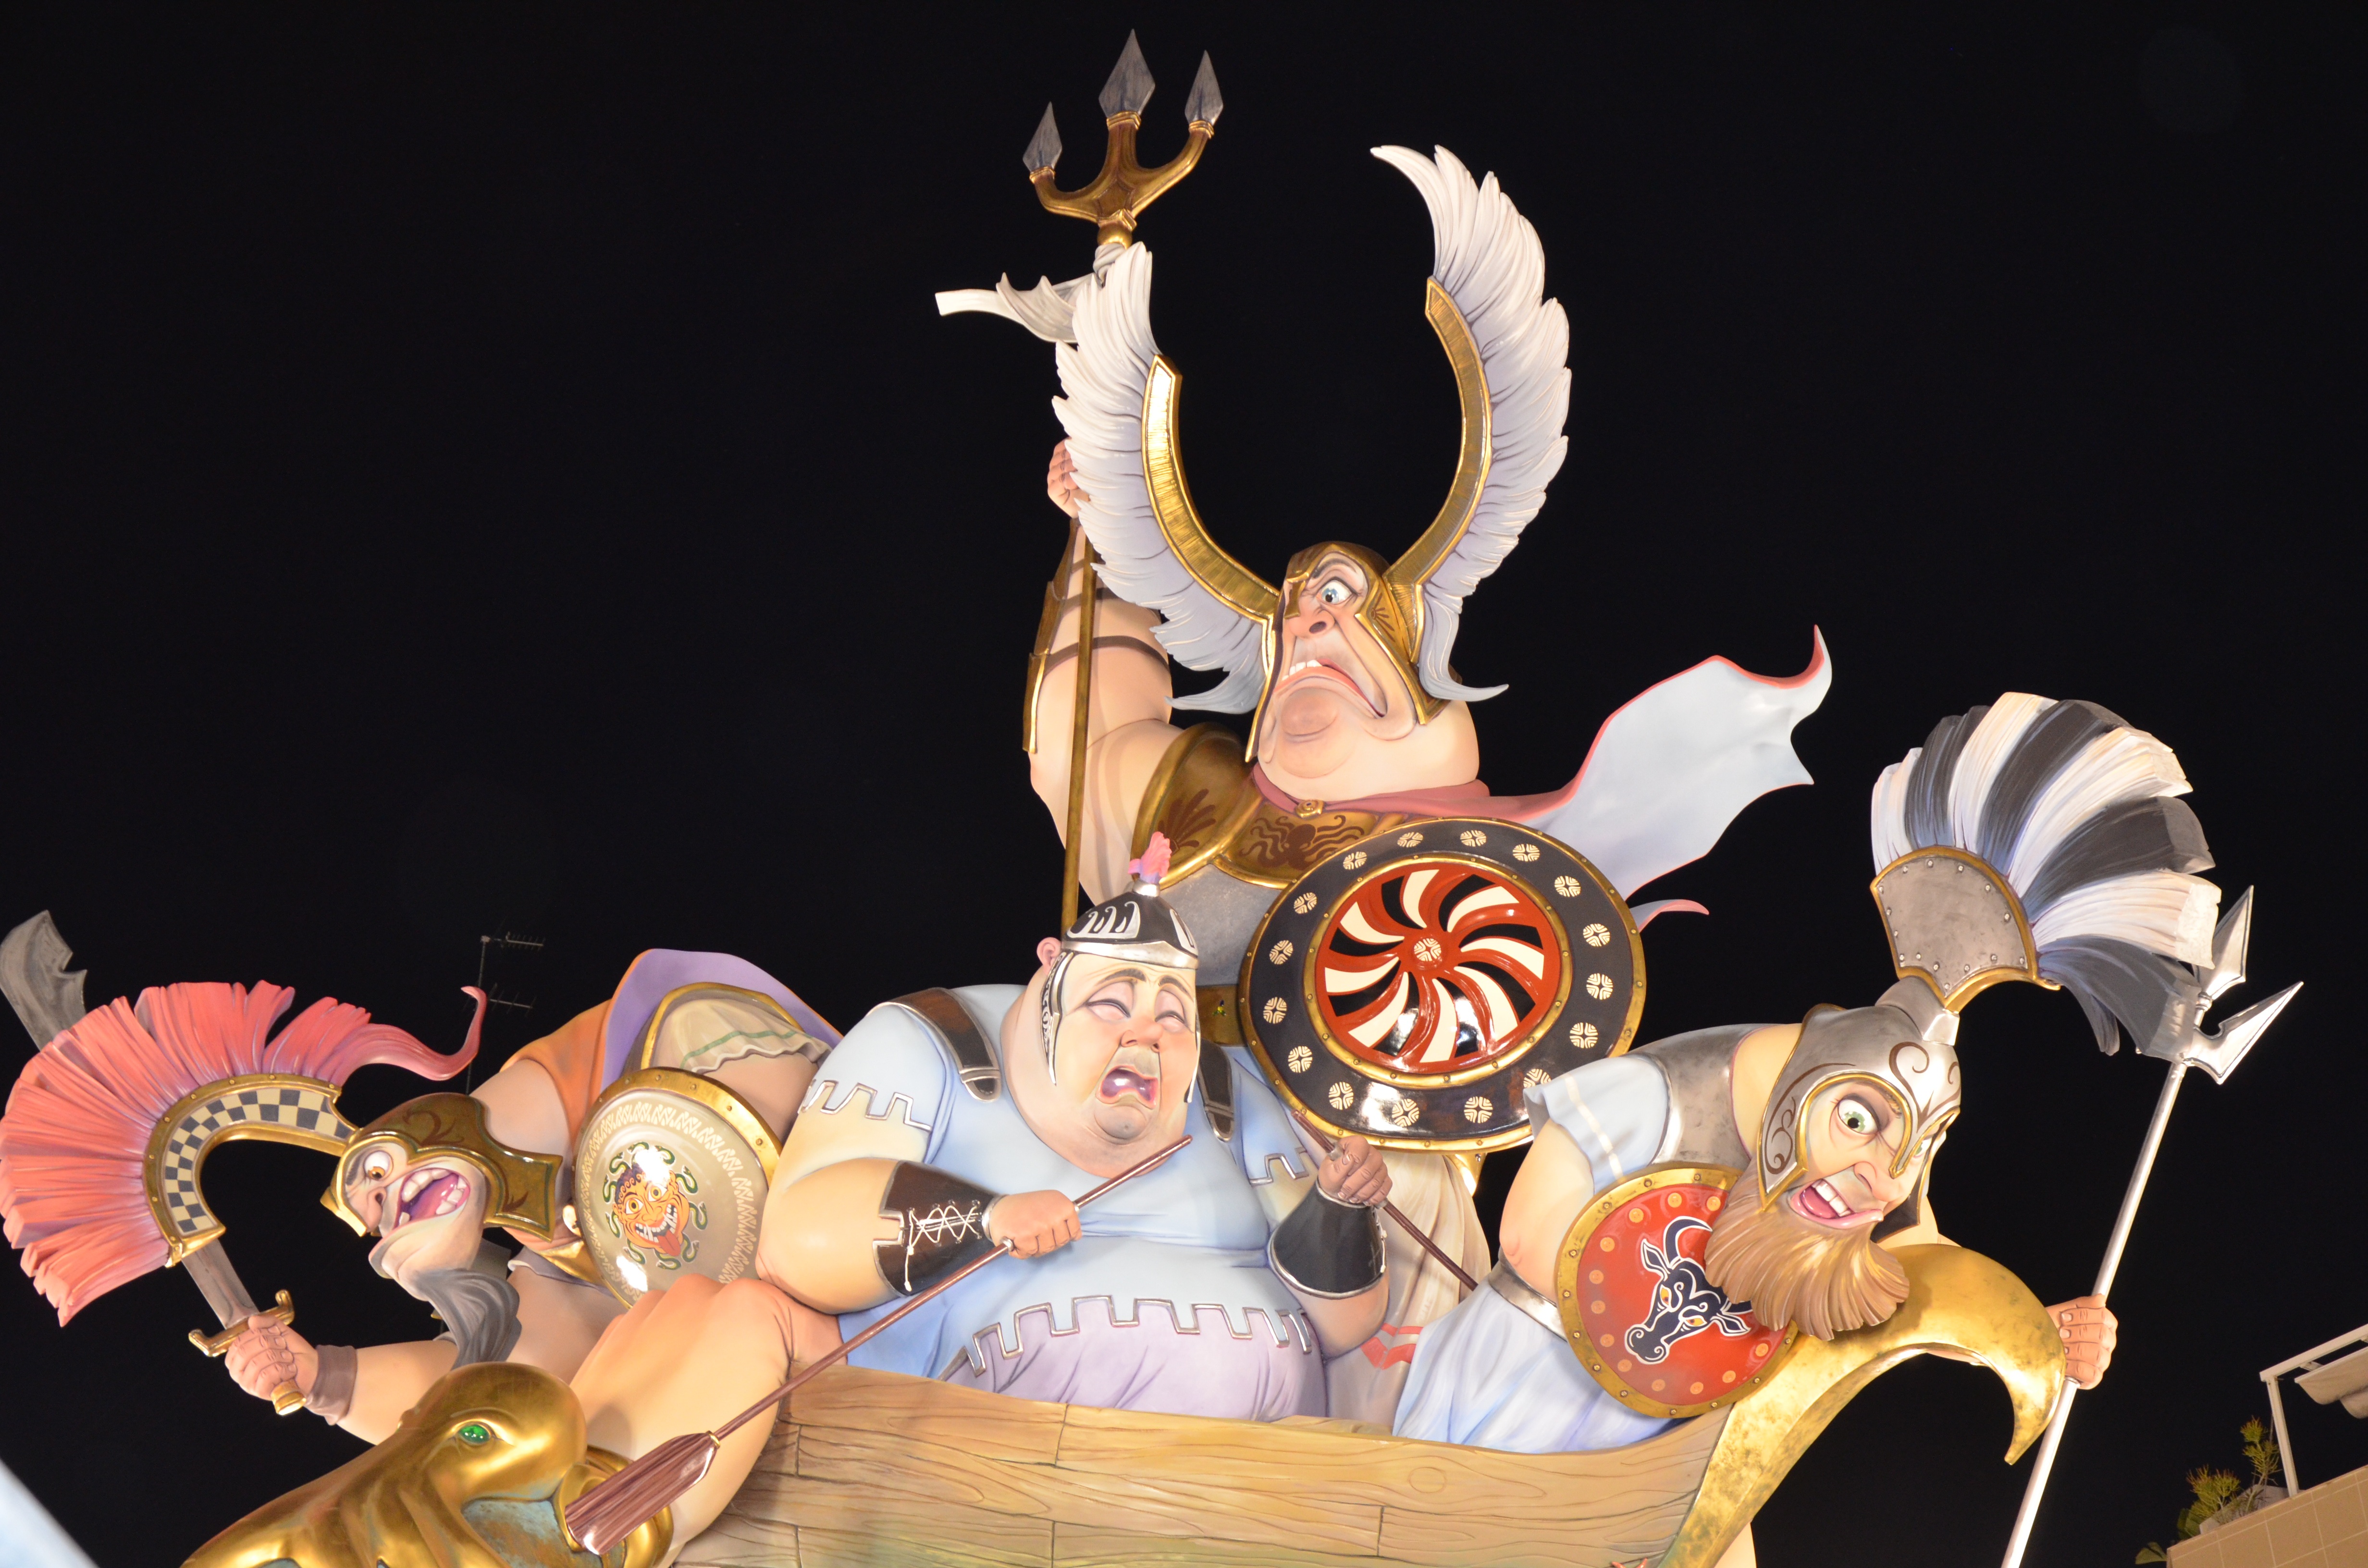
carnival, performance art, stage, performance, valencia, performing arts, failures, musical theatre, 2015 failures